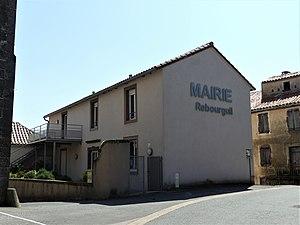
La mairie de Rebourguil, Aveyron, France.
Rebourguil est une commune française située dans le département de l'Aveyron, en région Occitanie.